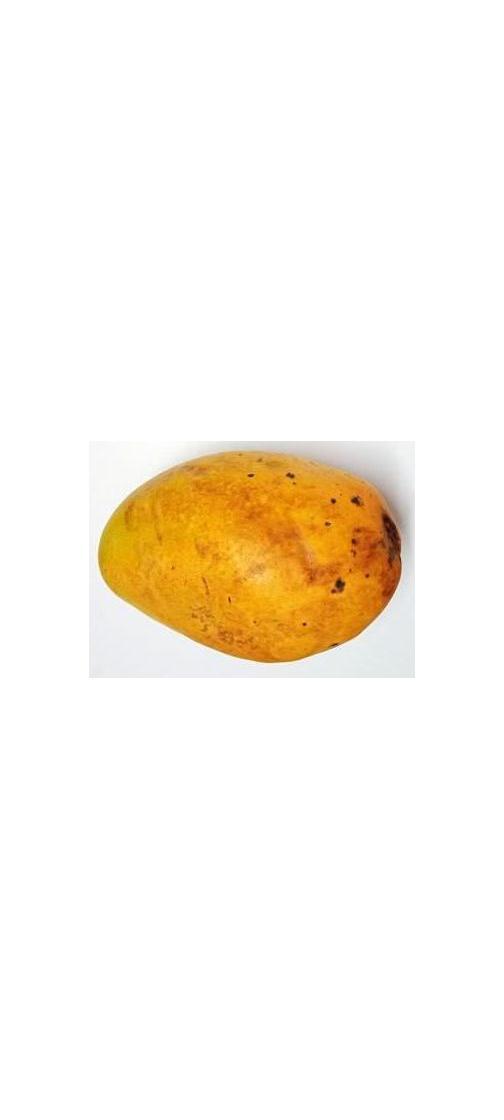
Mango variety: Bari-11